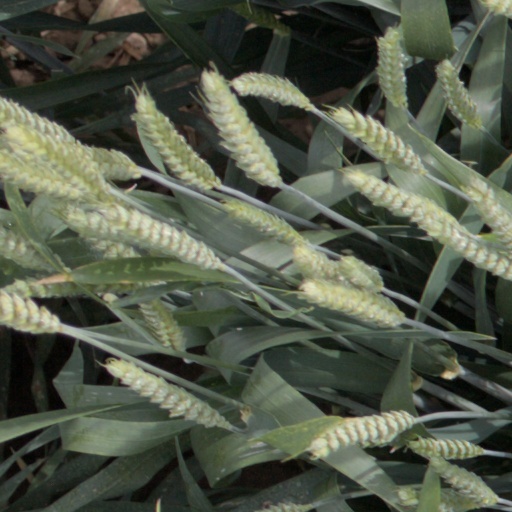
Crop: wheat